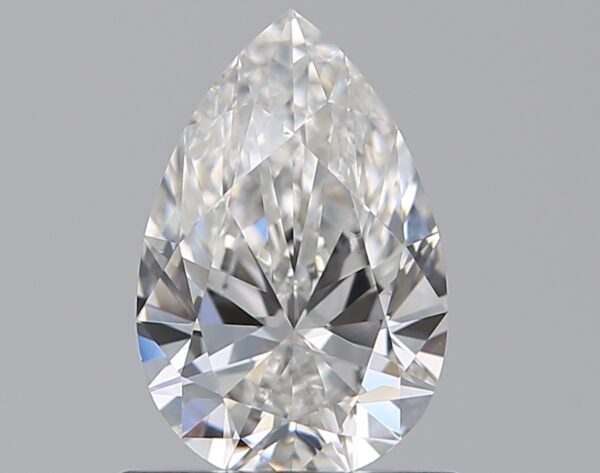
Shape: pear
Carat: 0.7
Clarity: VS1
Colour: F
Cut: EX
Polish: EX
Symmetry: VG
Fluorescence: M
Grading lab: GIA
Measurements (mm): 7.75 x 5.07 x 2.98